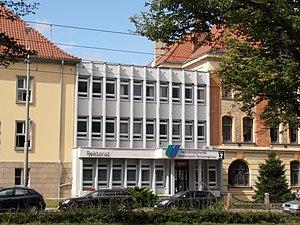
L’université de technologie de Poméranie occidentale est un établissement public polonais d’enseignement supérieur technologique et de recherche habilité à délivrer des diplômes universitaires créé le 1ᵉʳ janvier 2009 à Szczecin, par la fusion de l'Académie d'agriculture de Szczecin et de l’École polytechnique de Szczecin.